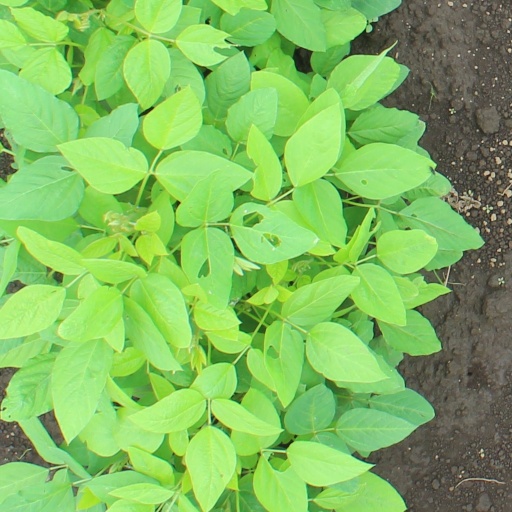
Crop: soybean